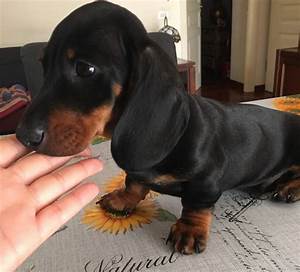
Label: cane